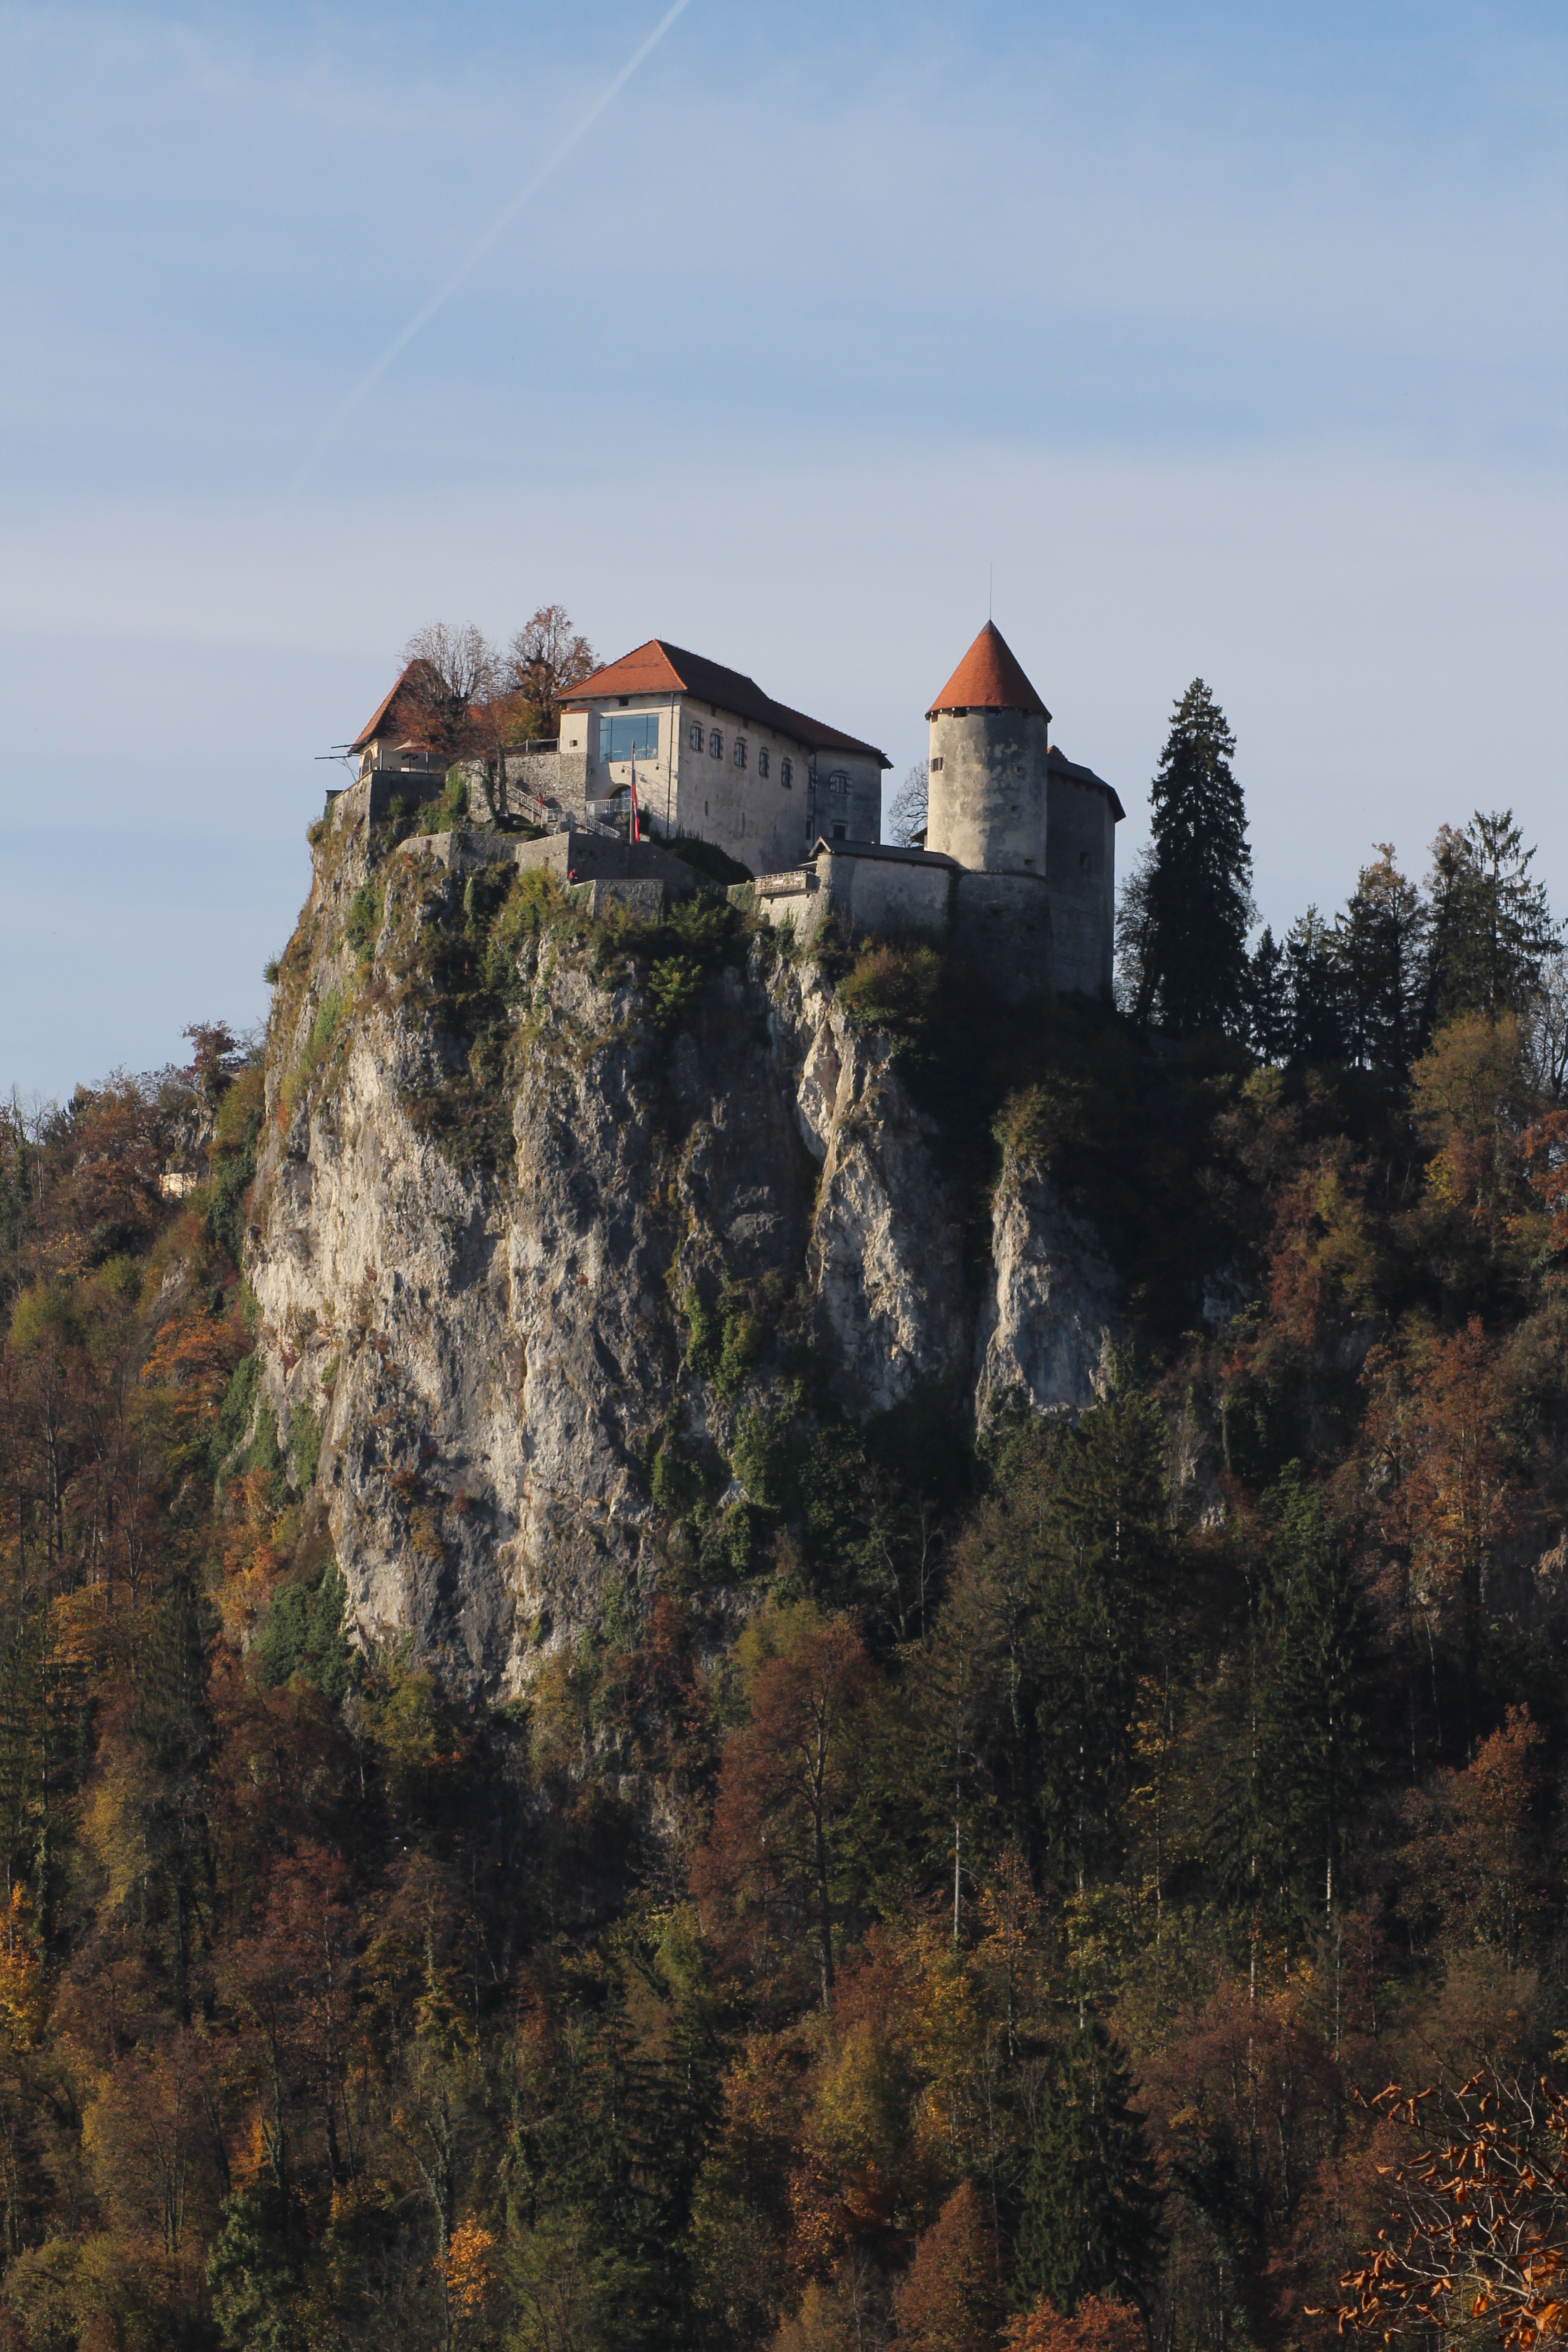
tree, rock, mountain, hill, cliff, europe, autumn, scenery, castle, landmark, tourism, terrain, alps, famous, slovenia, julian, bled